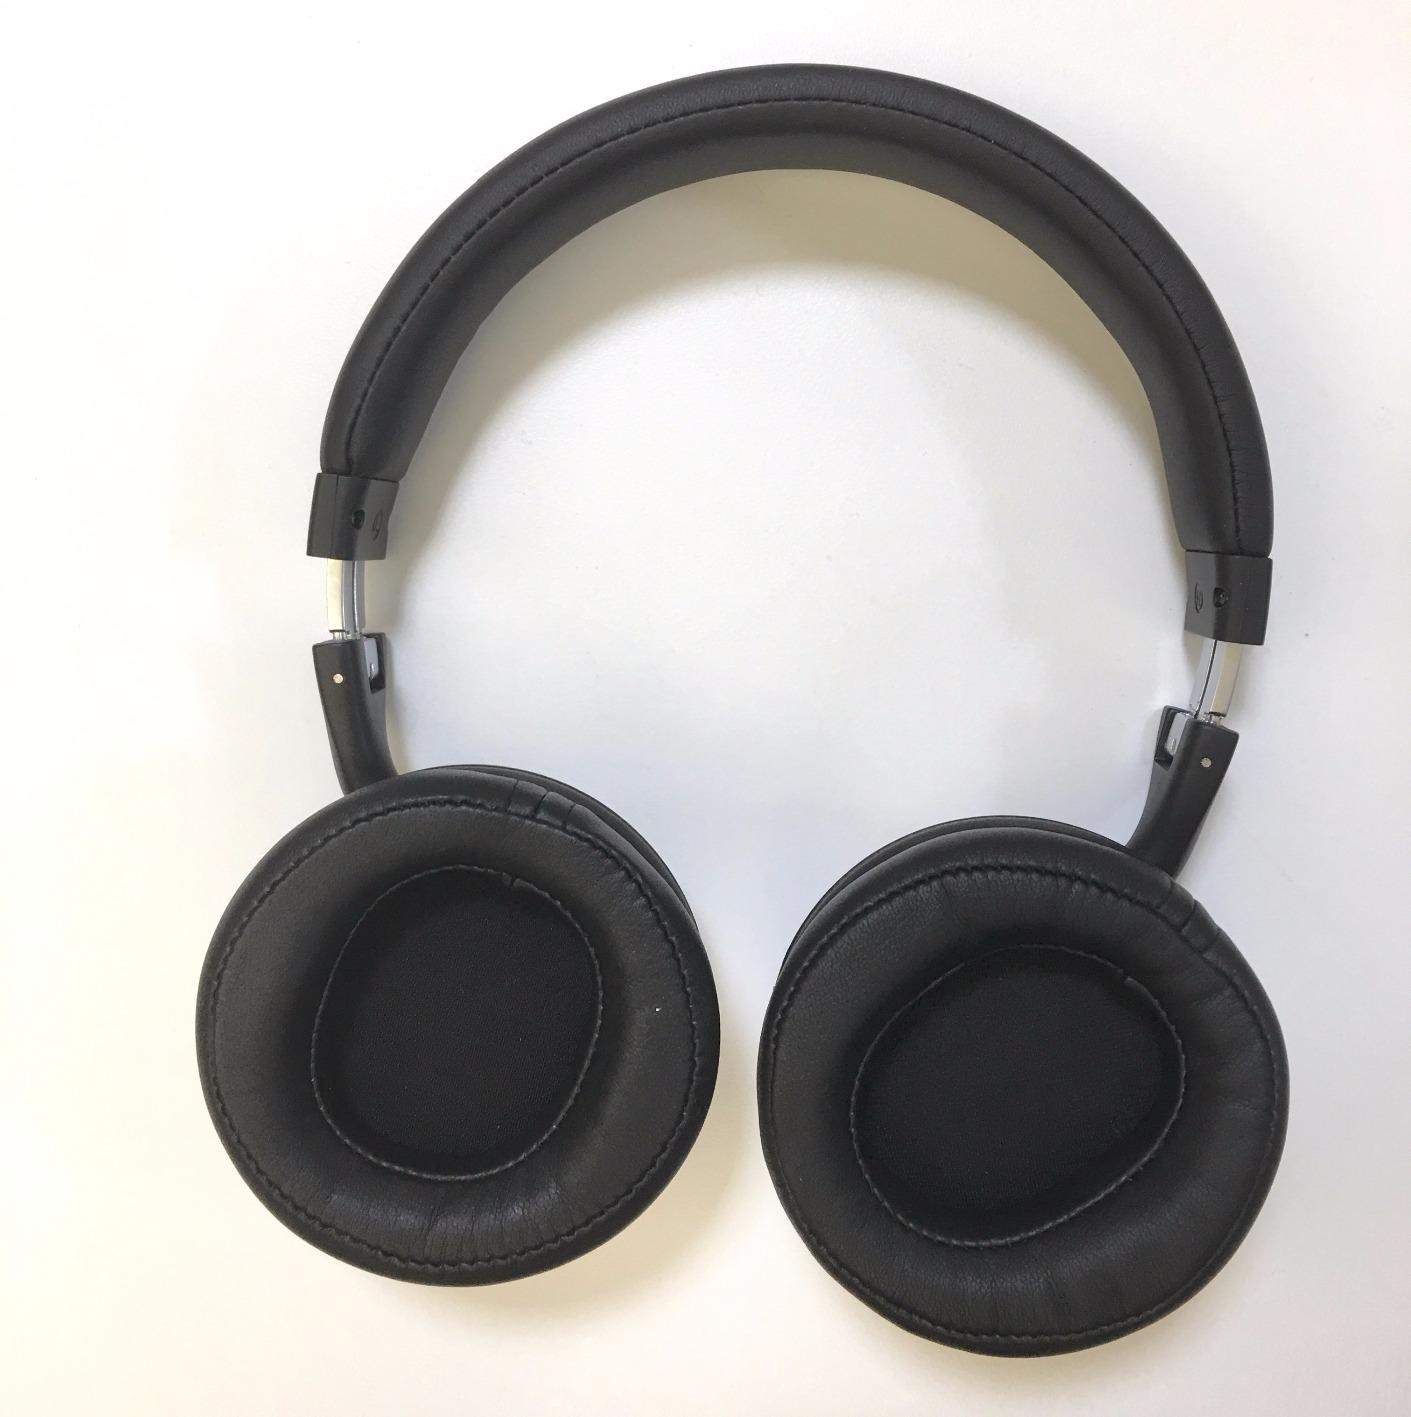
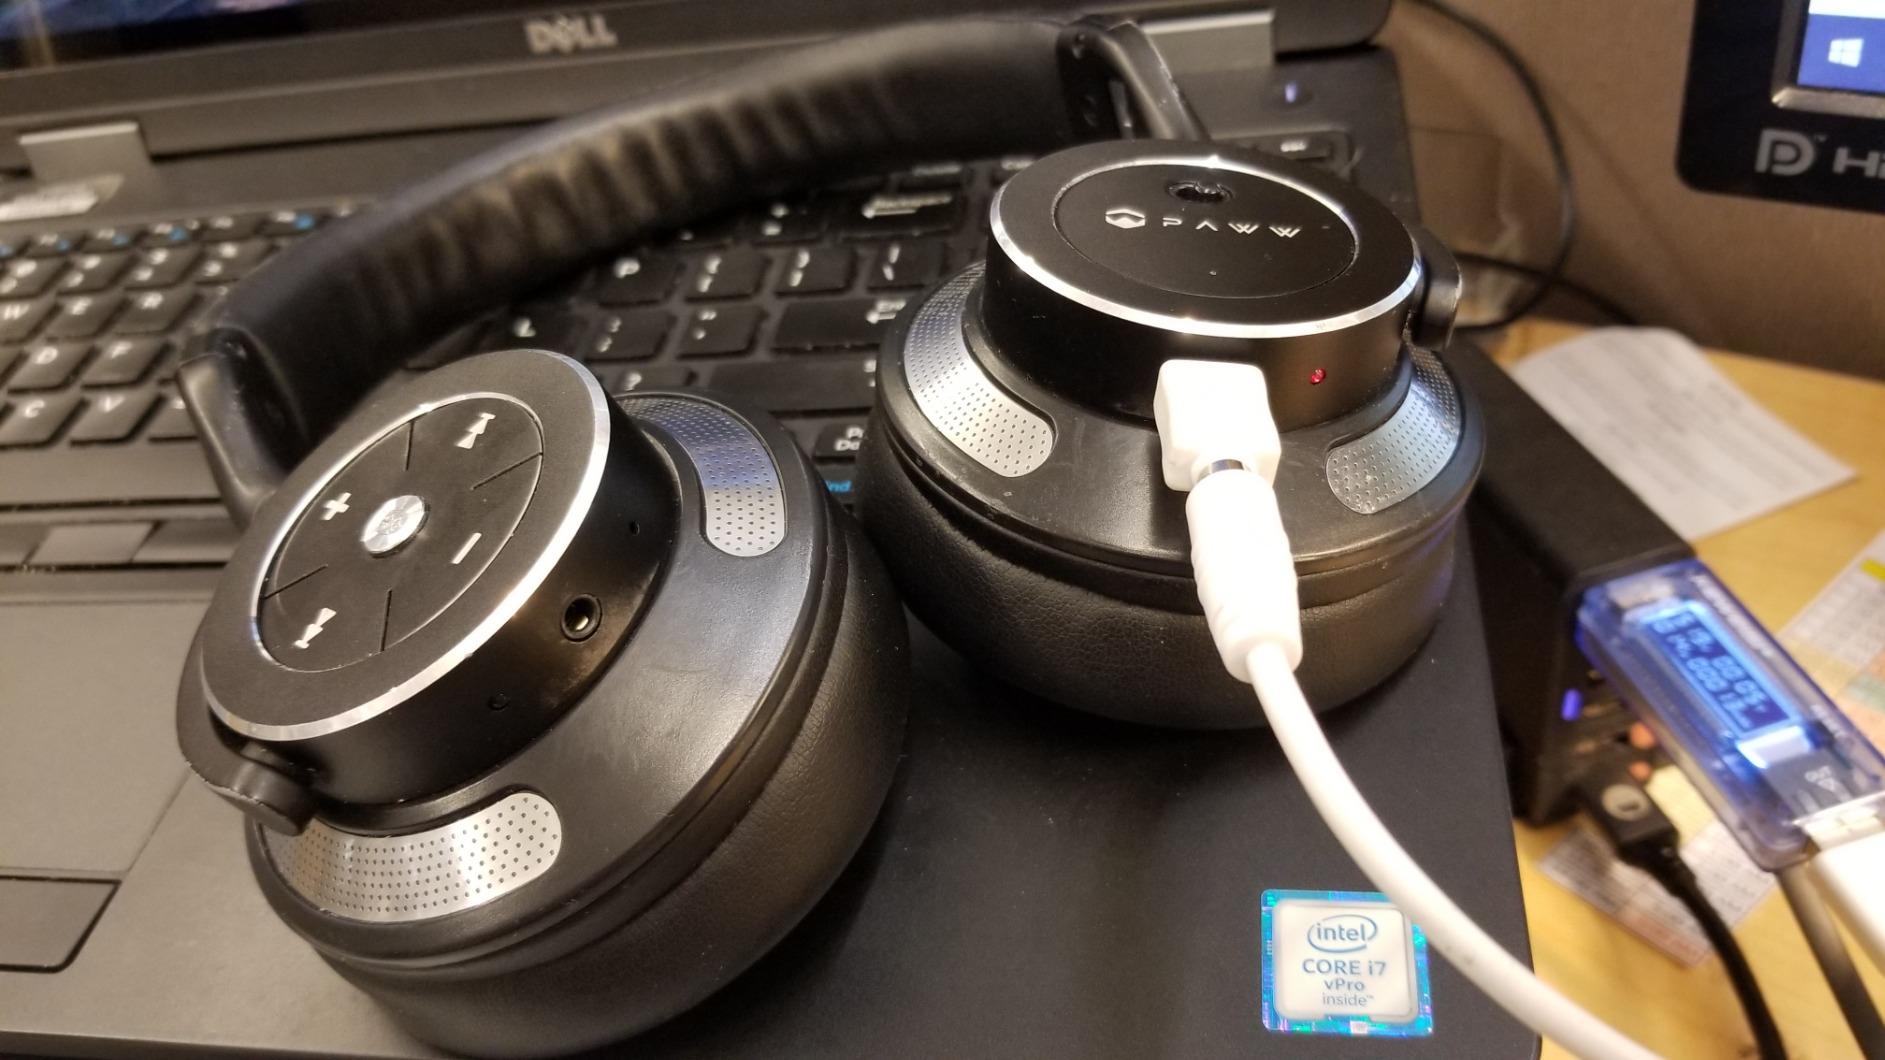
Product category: headphones
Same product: yes